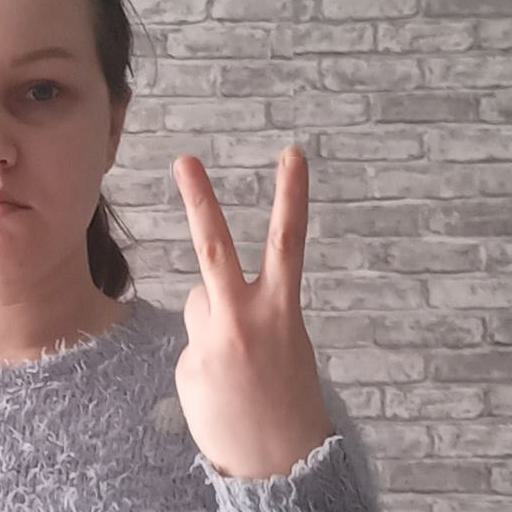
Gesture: peace_inverted